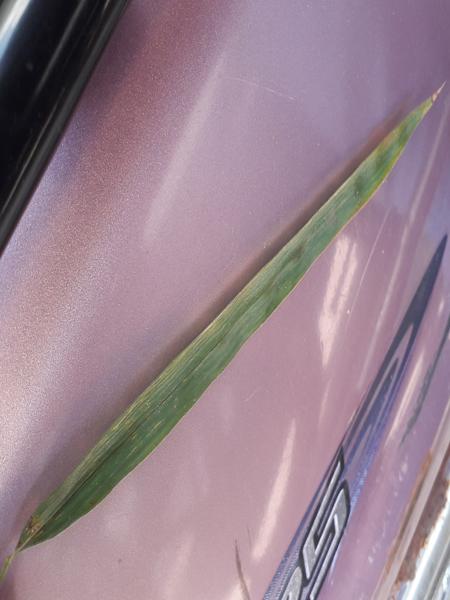
Plant: Bamboo